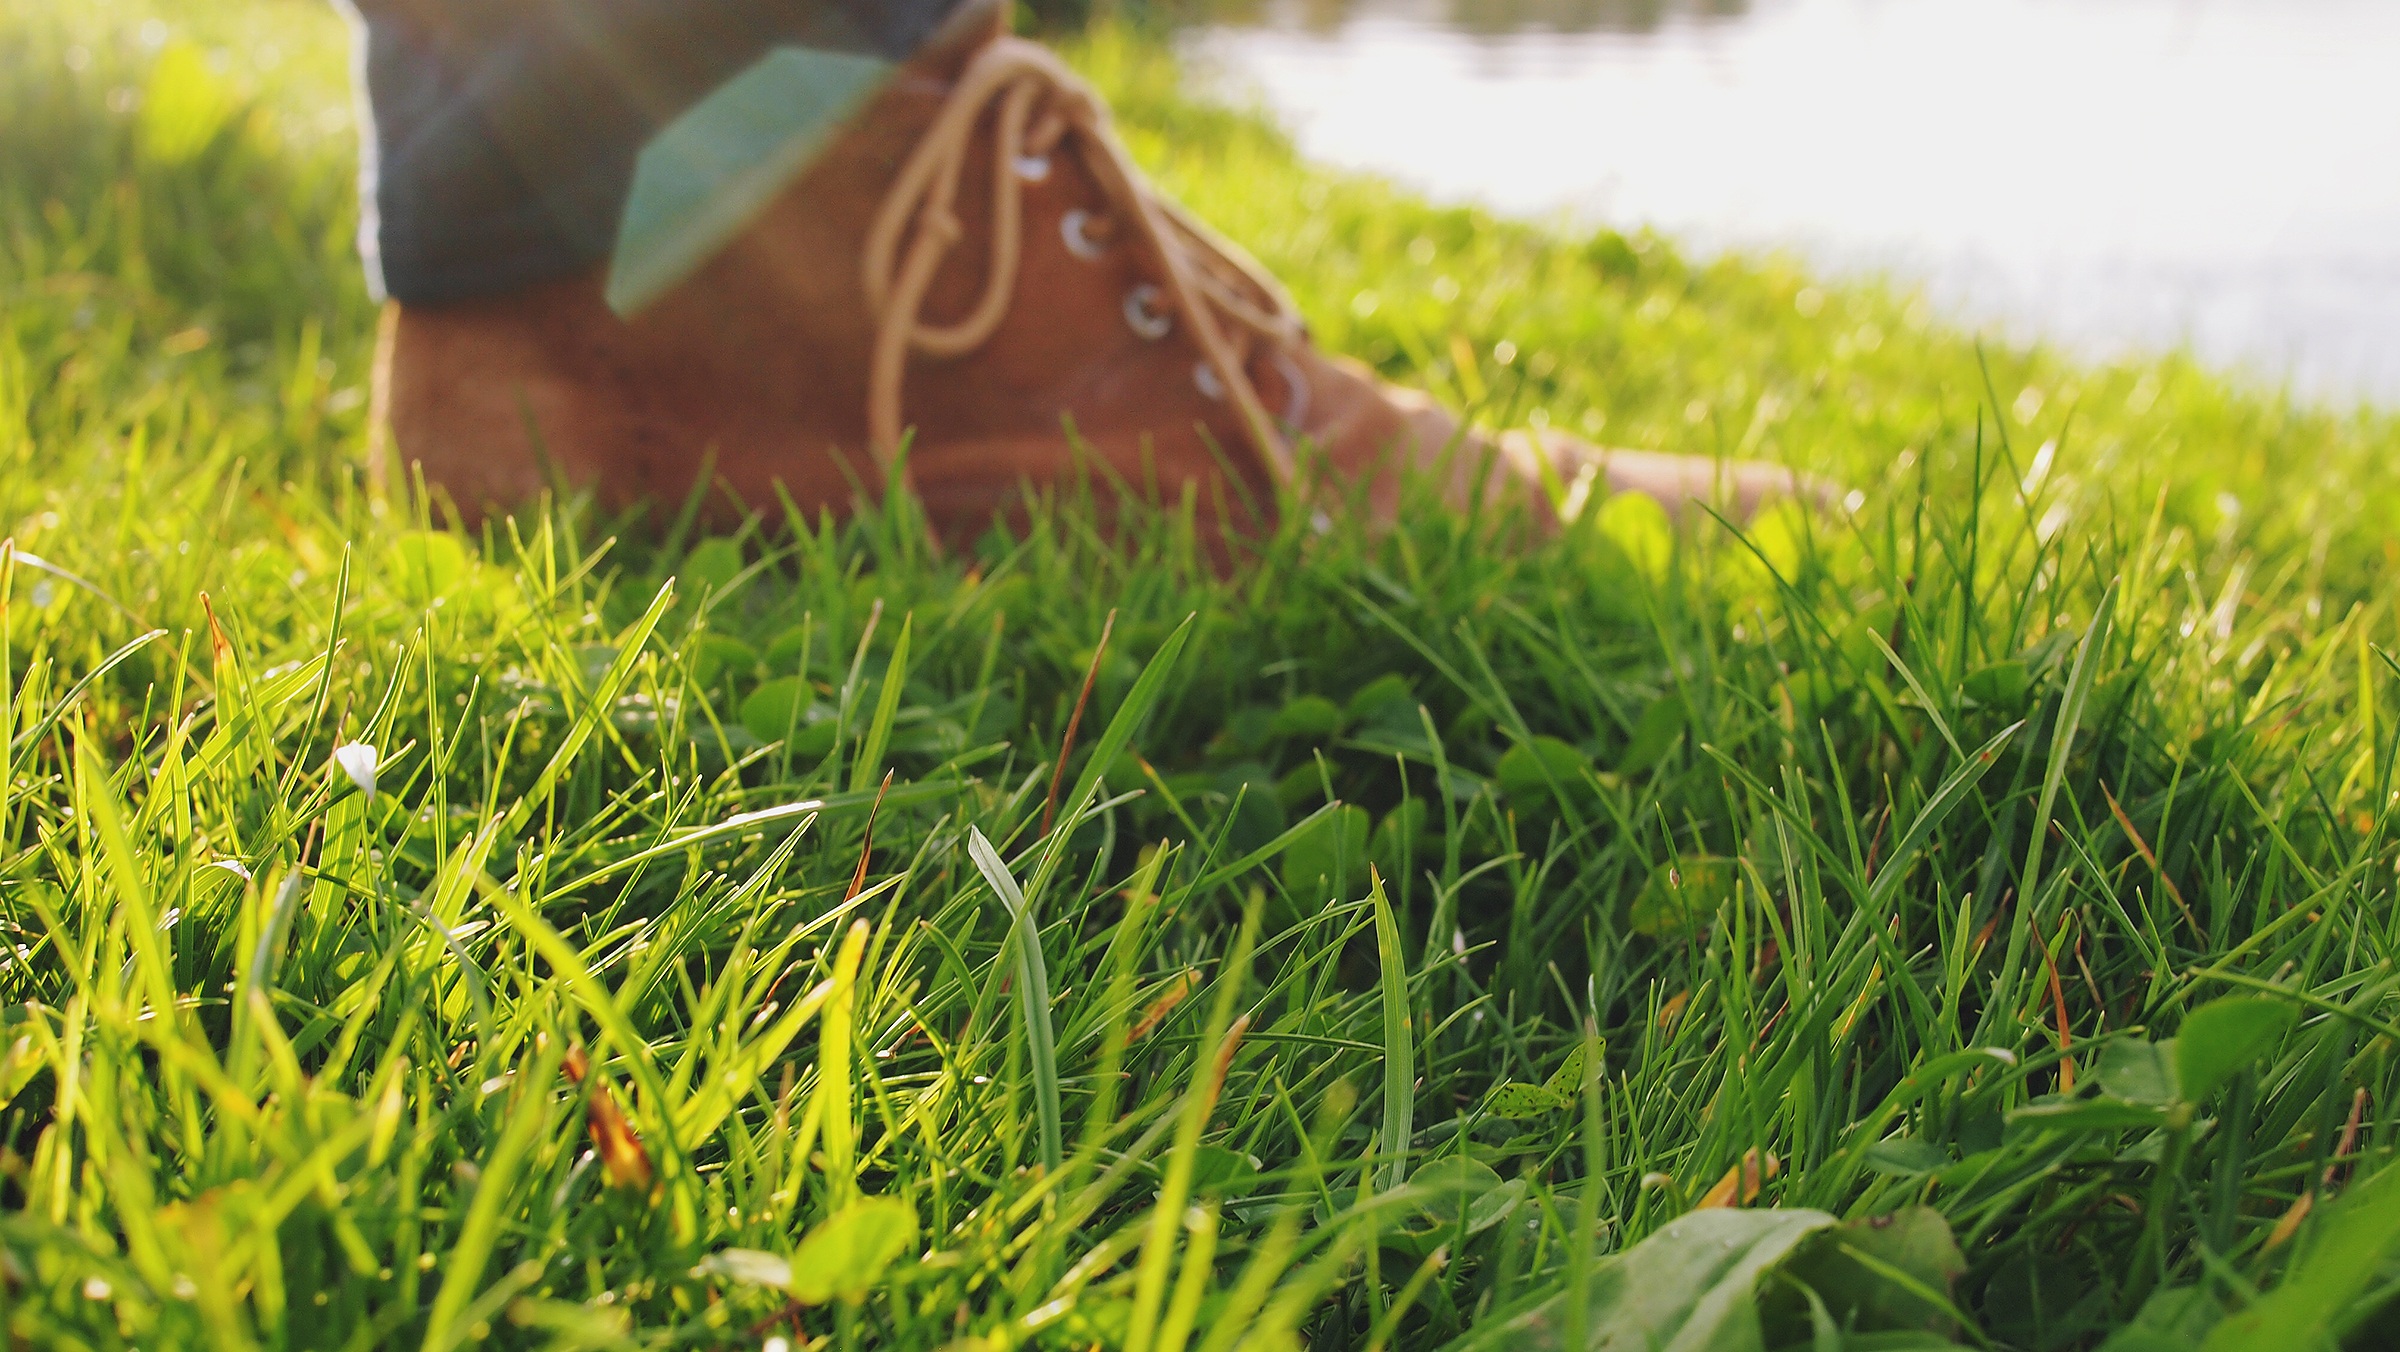
grass, plant, field, ground, lawn, meadow, sunlight, leaf, flower, green, soil, shoes, grassland, grass family